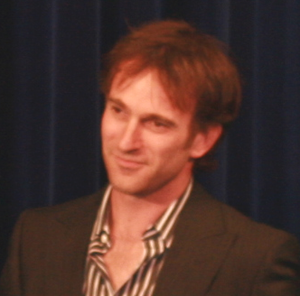
David Oelhoffen, né en 1968, réalisateur et scénariste français
David Oelhoffen est un réalisateur et scénariste français, né en 1968 à Ferrol.